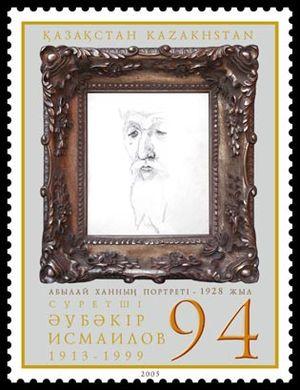
Abylaï Khan est un Khan du Khanat kazakh, reconnu par toutes les jüz. Il était le fils de Korkem Ouali Sultan, petit-fils d'Abylaï Khan Kanchera et descendant de Barak Khan.